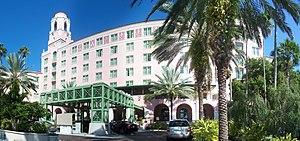
The Vinoy Renaissance St. Petersburg Resort & Golf Club est un hôtel américain situé à St. Petersburg, en Floride. Ouvert en 1925, il est inscrit au Registre national des lieux historiques depuis le 11 septembre 1978 et est membre des Historic Hotels of America depuis 1991.